Tramways in Plymouth

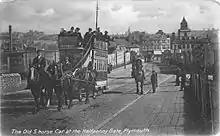
A horse tram leaving Stonehouse for Devonport

The Tramways Act 1870 (33 & 34 Vict. c. 78) was passed to enable the easier construction of street tramways, and the company promoting the line through Stonehouse was the first to take advantage of it. The tramway was opened on 18 March 1872. Starting from Derry's Clock by the Theatre Royal in Plymouth, it ran along Union Street and passed under the railway viaduct before entering Stonehouse. It then crossed over the "Halfpenny Bridge" (a toll bridge across a tidal creek) and entered Devonport. After climbing Devonport Hill it terminated at Cumberland Street. Two years later the line was extended beyond Cumberland Street along Chapel Street, Fore Street and Marlborough Street. This was a loop on which trams ran in an anti-clockwise direction.